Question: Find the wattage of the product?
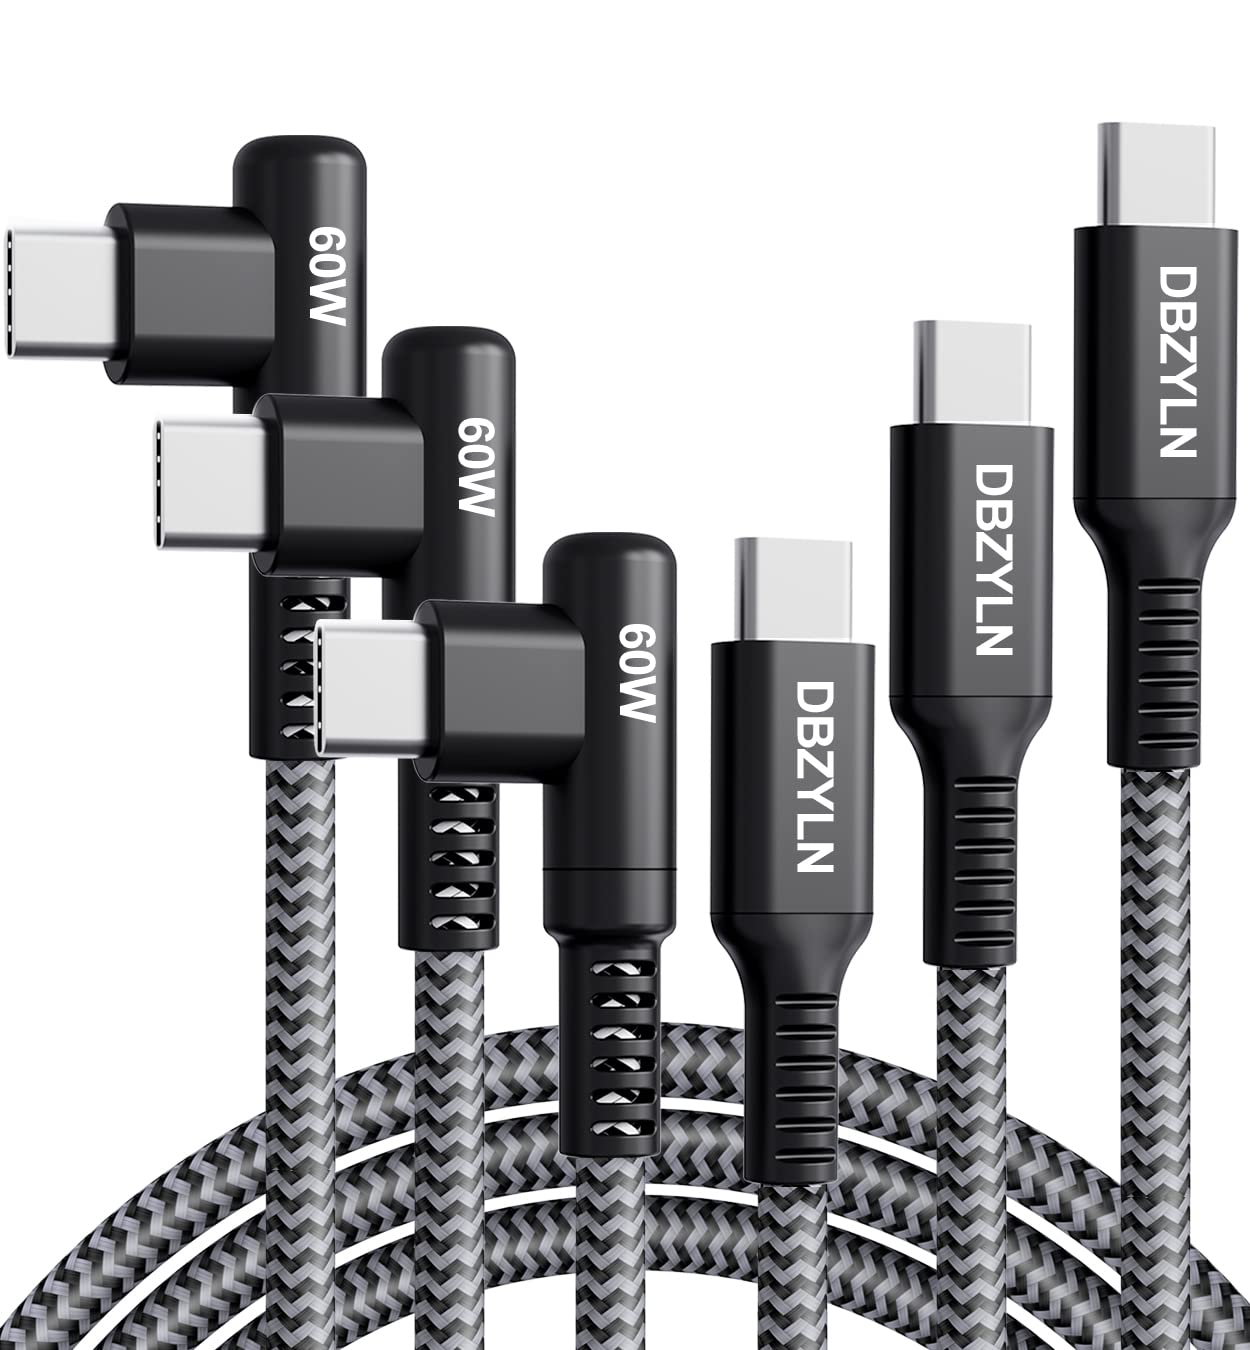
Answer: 60.0 watt